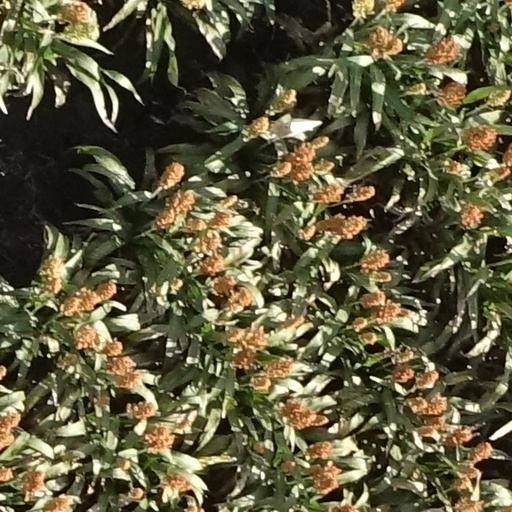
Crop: sorghum